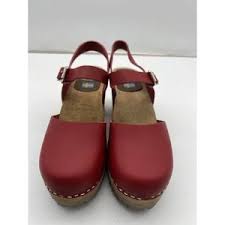
Label: Clog